Ningbo Museum

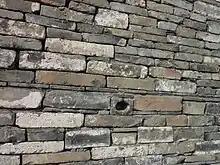
Wall detail, made of old tiles

Ningbo Museum was designed by Wang Shu, the first Chinese citizen to win the Pritzker Architecture Prize in 2012. The design is a conceptual combination of mountains, water and oceans. design through decorations made from old tiles and bamboo.The Eastern China Sea and the Siming mountains surround the Museum and are referenced in its design and construction.